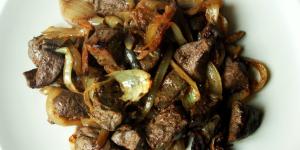
higado de res encebollado